Land of Hunted Men

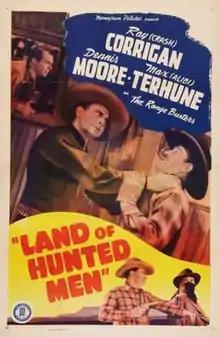
Theatrical release poster

Land of Hunted Men is a 1943 American Western film directed by S. Roy Luby. The film is the twenty-first in Monogram Pictures' "Range Busters" series and it stars Ray "Crash" Corrigan as Crash, Dennis Moore as Denny and Max Terhune as Alibi, with Phyllis Adair, Charles King and John Merton.